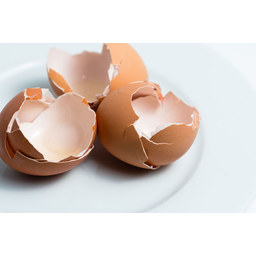
Label: eggshells